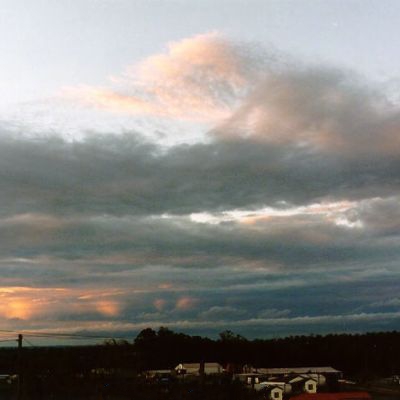
Cloud type: Stratocumulus (Sc)